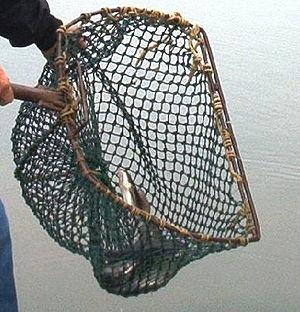
Une épuisette est un ustensile comprenant un manche et un filet tenu ouvert par une boucle, et utilisé pour attraper des poissons ou autres organismes pour les sortir de l'eau.